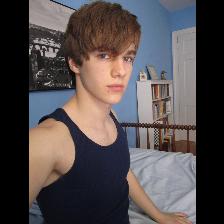
Label: Human